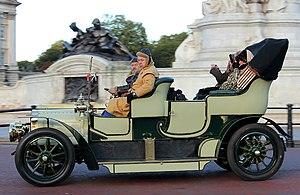
Mors est un constructeur pionnier de l'automobile français parisien entre 1895 et 1925. Il fut célèbre au début du XXᵉ siècle pour ses nombreux succès sportifs entre 1899 et 1904, rivalisant alors souvent avec Panhard sur route. Mors est dirigé par André Citroën à partir de 1908 puis absorbé par Citroën à sa fondation en 1919.